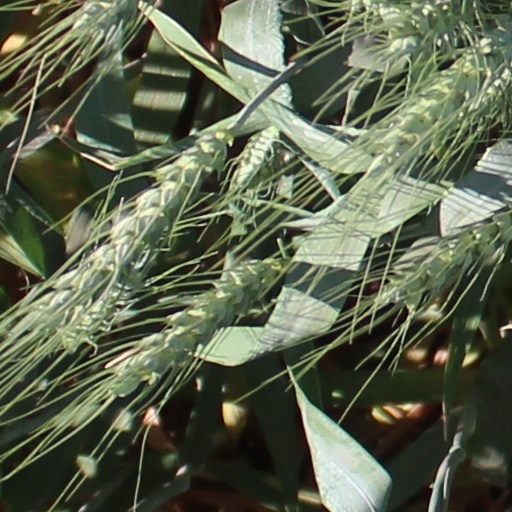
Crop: wheat